Erik Husfeldt

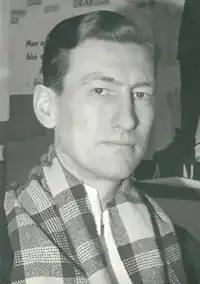

Erik Husfeldt, also spelled Erik Huusfeldt (20 December 1901 – 11 November 1984), was a Danish physician who developed groundbreaking practices for the treatment of heart and lung conditions and the development of anesthesia. During World War II, he was a resistance fighter, rescuer, and member of the Danish Freedom Council. He was also the second in command in Frode Jakobsen's Ringen.